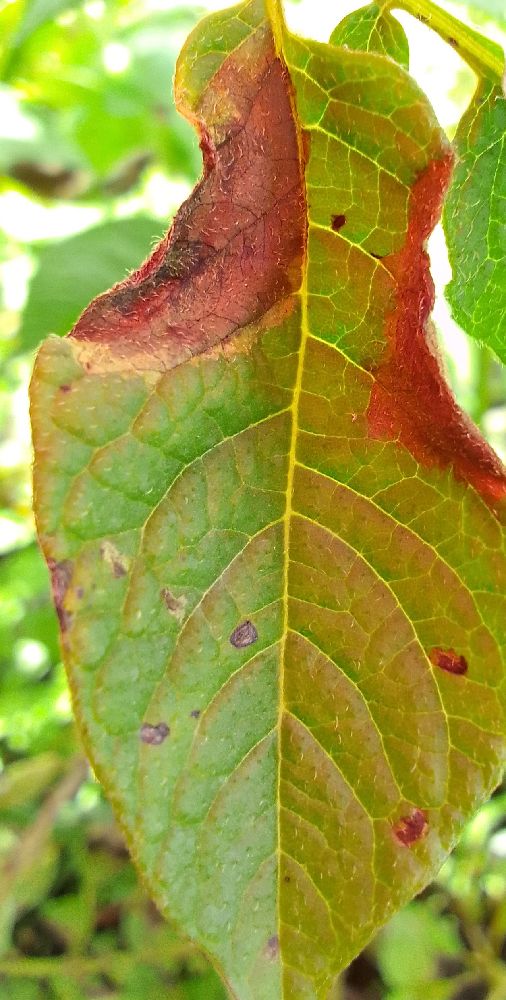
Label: Late blight